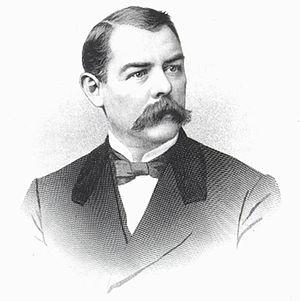
Albion Winegar Tourgée est un avocat, un homme politique et un écrivain américain.